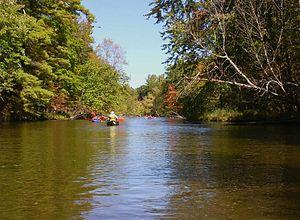
La rivière Père Marquette est un cours d'eau de l'État du Michigan aux États-Unis.
Les forêts nationales Huron-Manistee sont deux forêts nationales distinctes, la forêt nationale Huron et la forêt nationale Manistee, réunies en 1945 à des fins d’administration et qui comprennent 3 960 km² de terres publiques, y compris 23 km² de zones humides, s’étendant au nord de la péninsule inférieure du Michigan. Les forêts nationales Huron-Manistee offrent des possibilités de loisirs aux visiteurs, un habitat pour les poissons et la faune et des ressources pour l'industrie locale. Le siège des forêts se trouve à Cadillac, dans le Michigan.